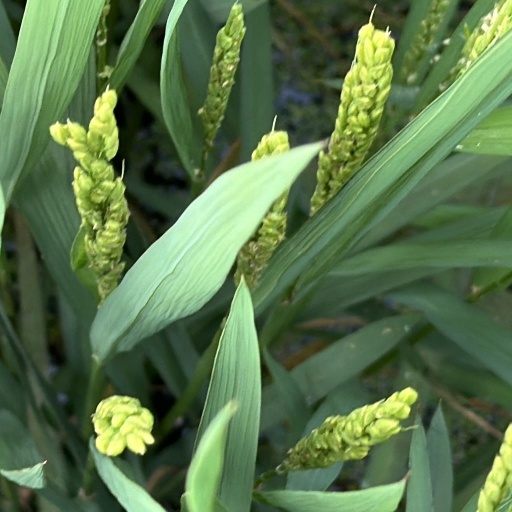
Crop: rice